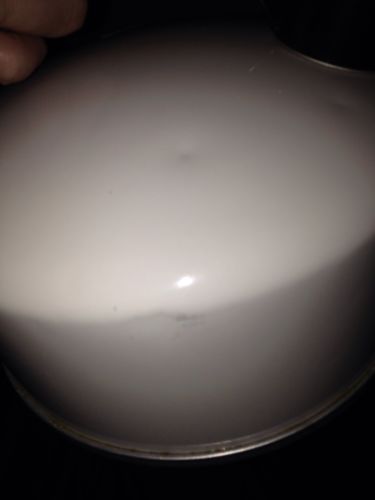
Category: kettle